Constantin Rozanoff

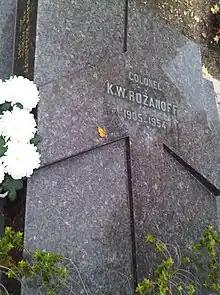
Rozanoff's tomb in the Passy Cemetery, Paris.

He was awarded the Air Medal and the cross of the Légion d'honneur.